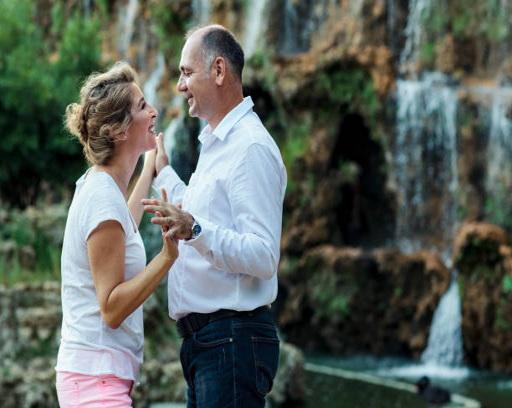
lovers dancing in front of the waterfall